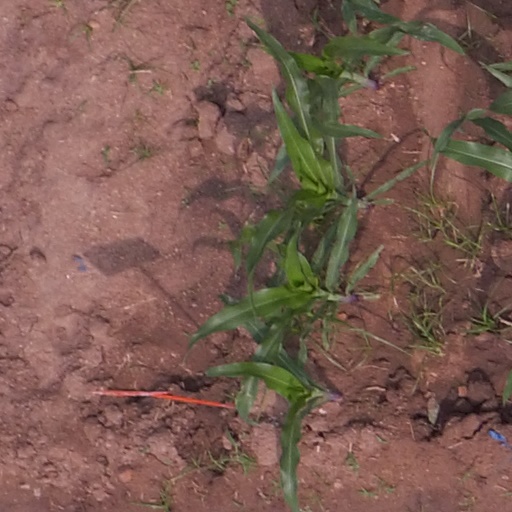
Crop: maize; corn